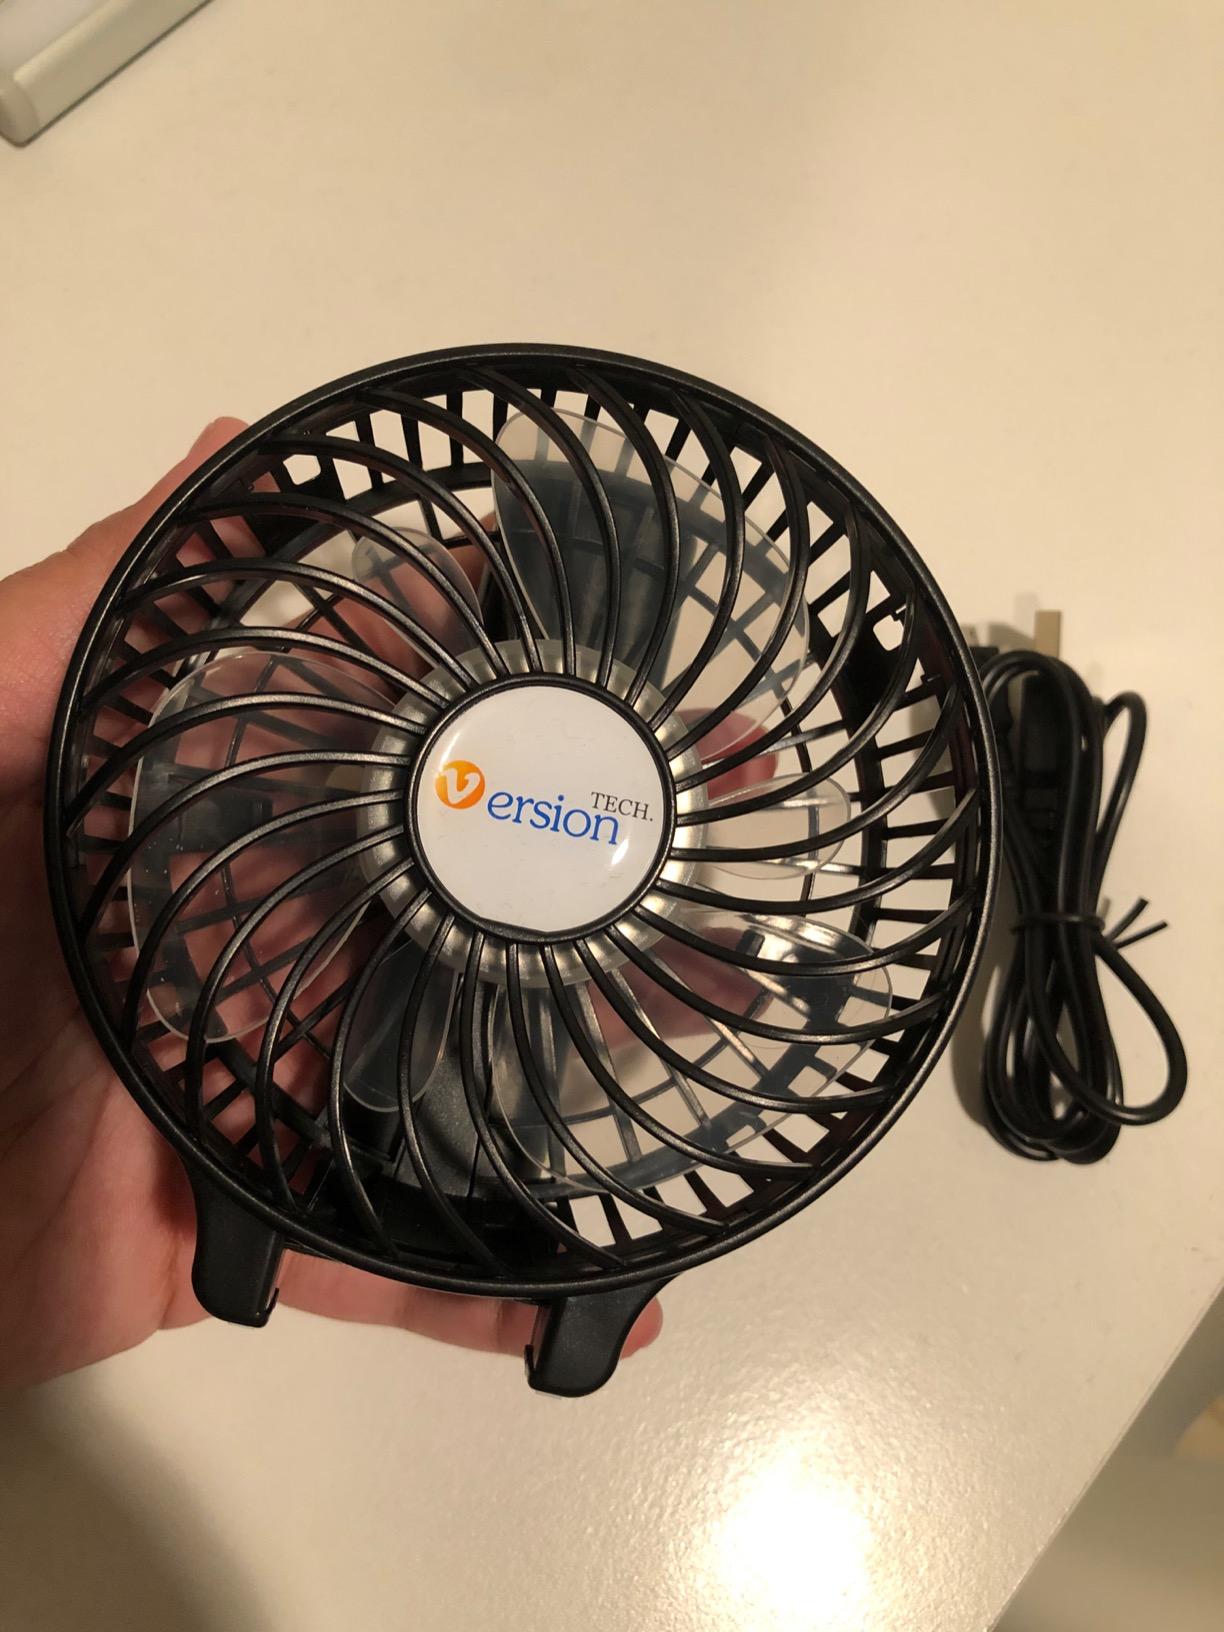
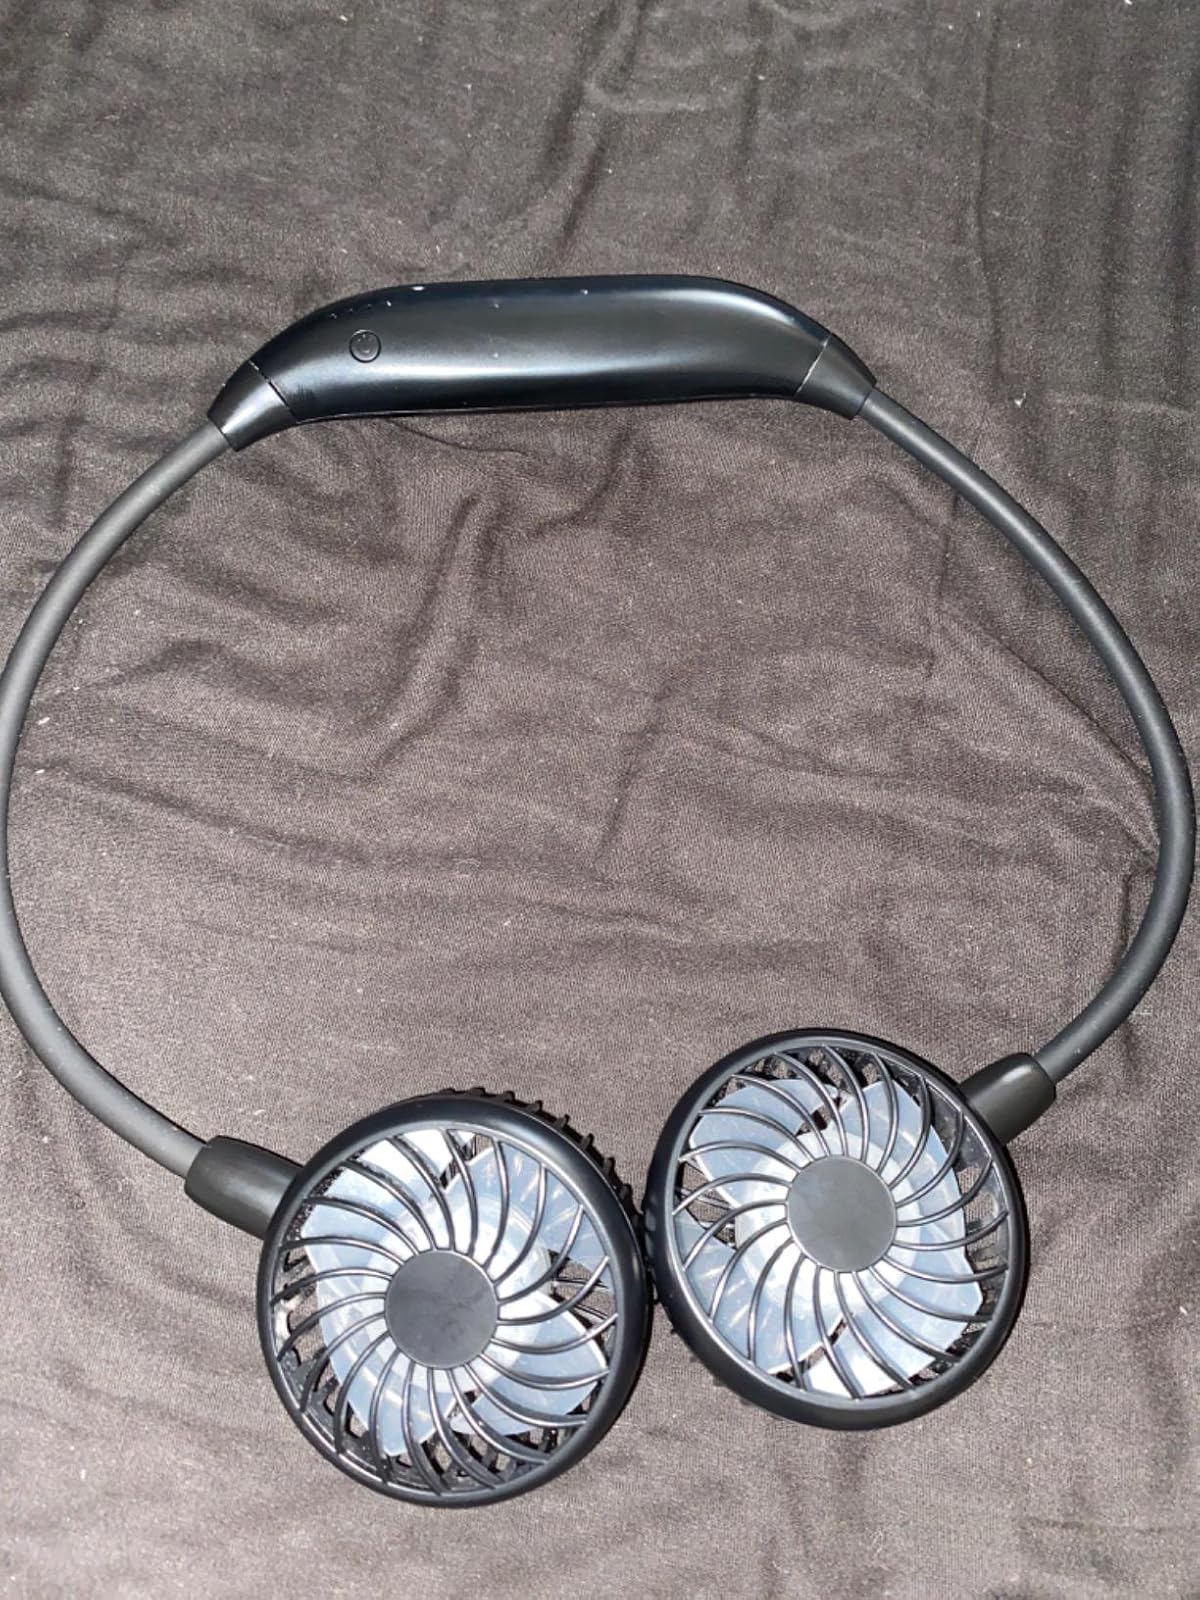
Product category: fan
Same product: no